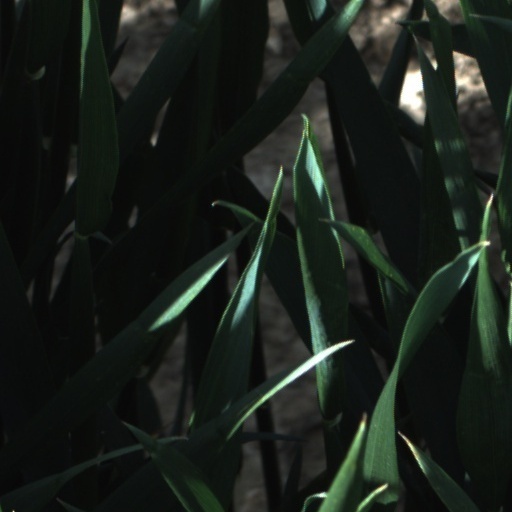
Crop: wheat